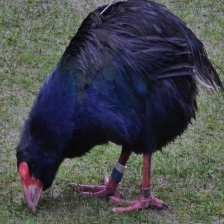
Species: TAKAHE
Scientific name: PORPHYRIO HOCHSTETTERI
ImageNet parent category: european_gallinule